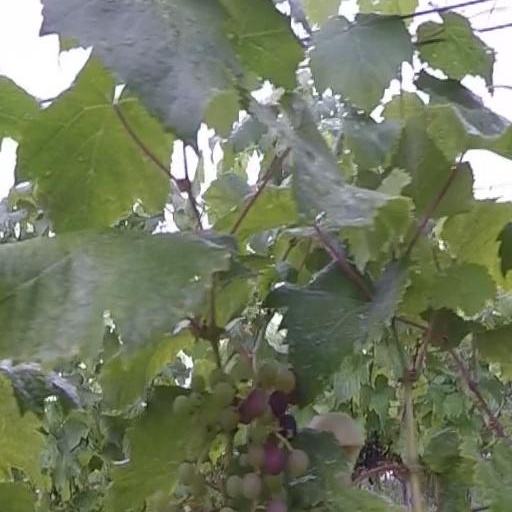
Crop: grape